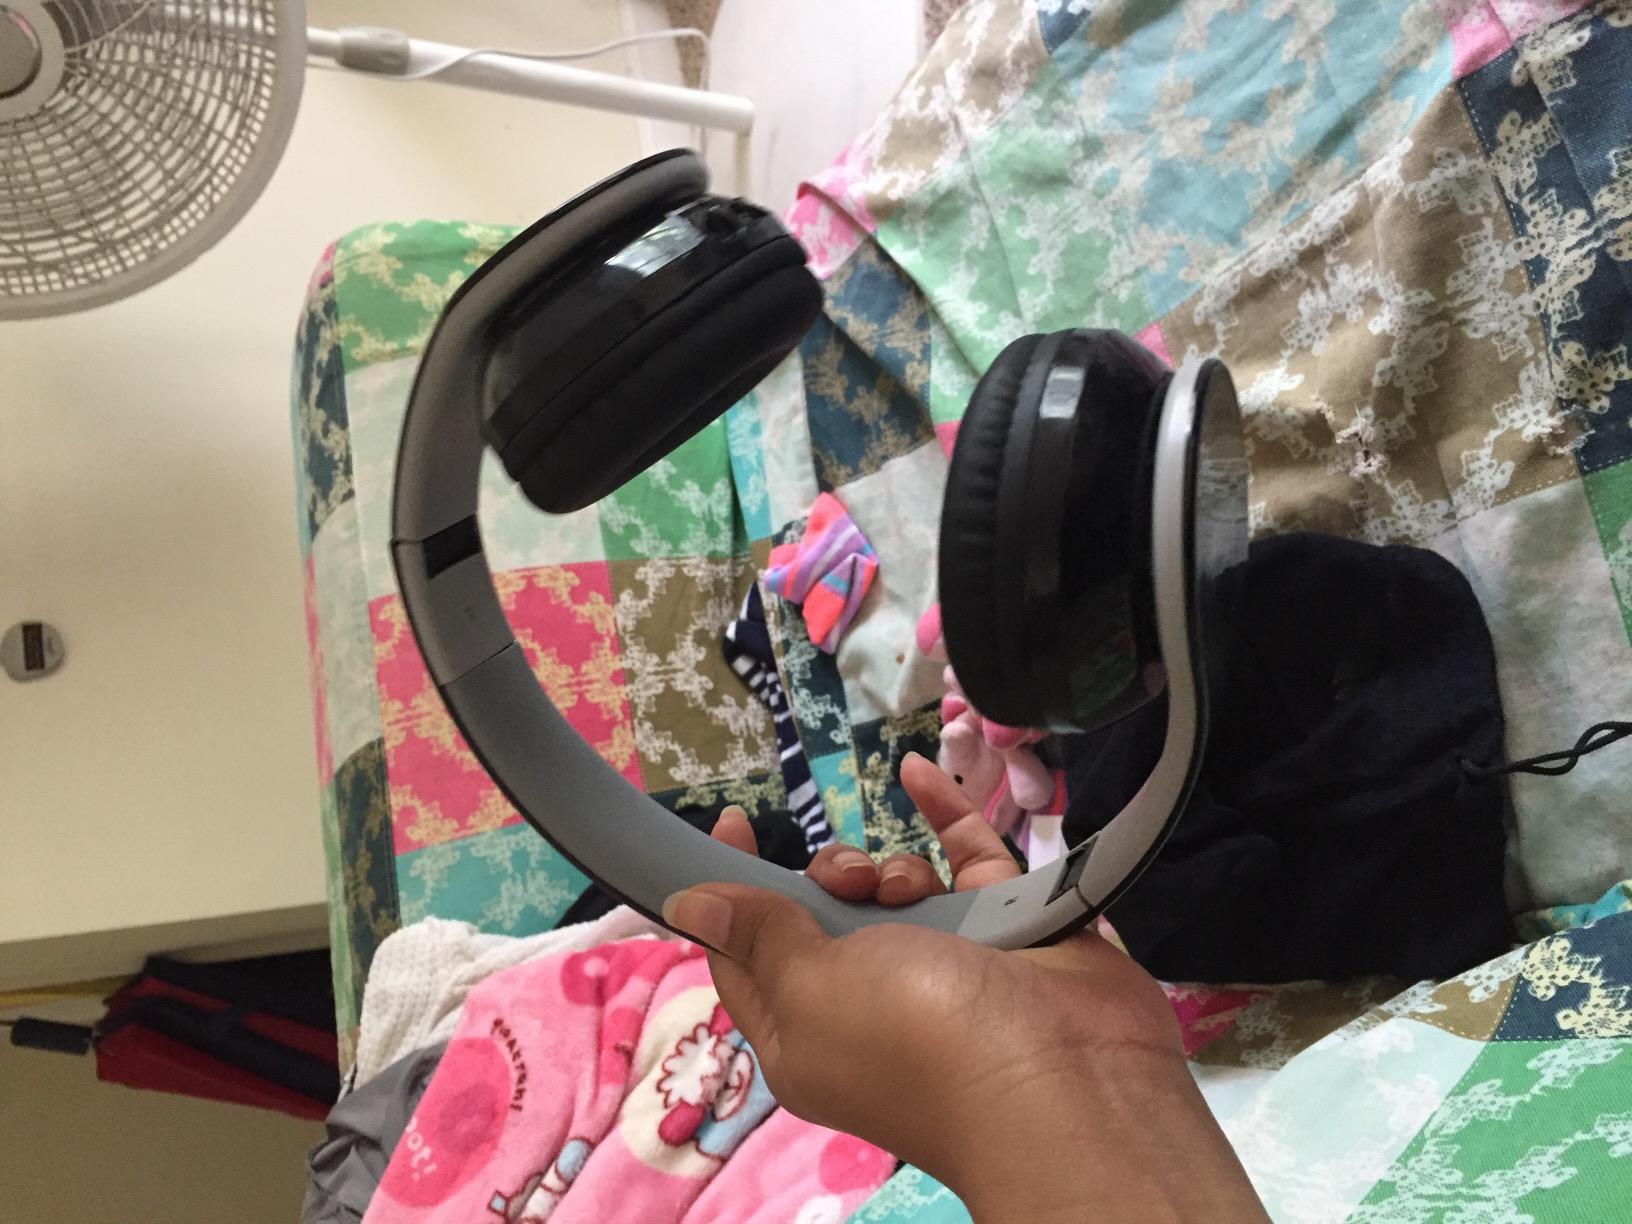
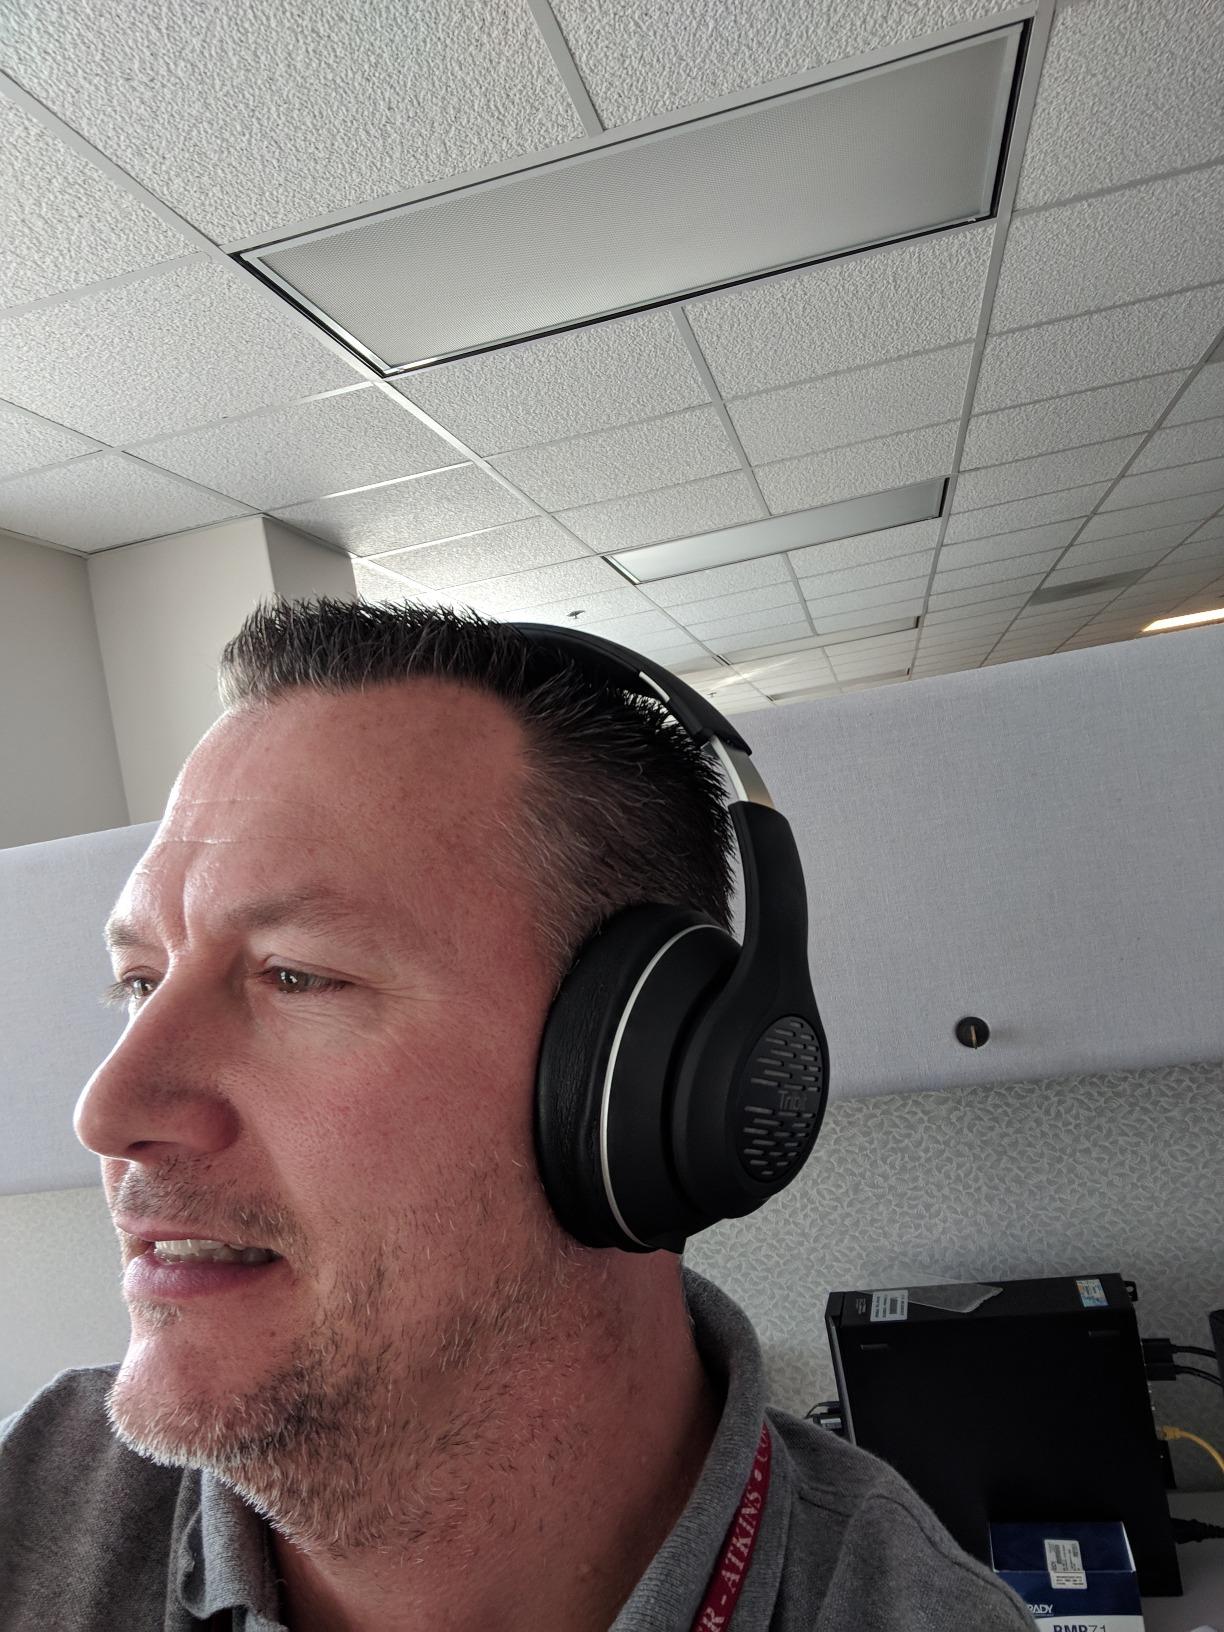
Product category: headphones
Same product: no